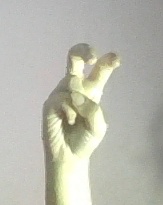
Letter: toot